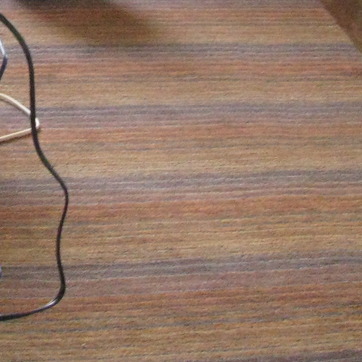
Material: carpet